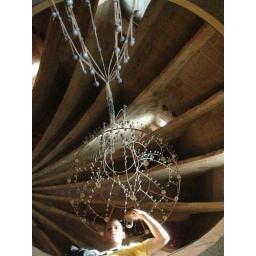
...when looked at in the mirror below you see the building (or the central tower perhaps)